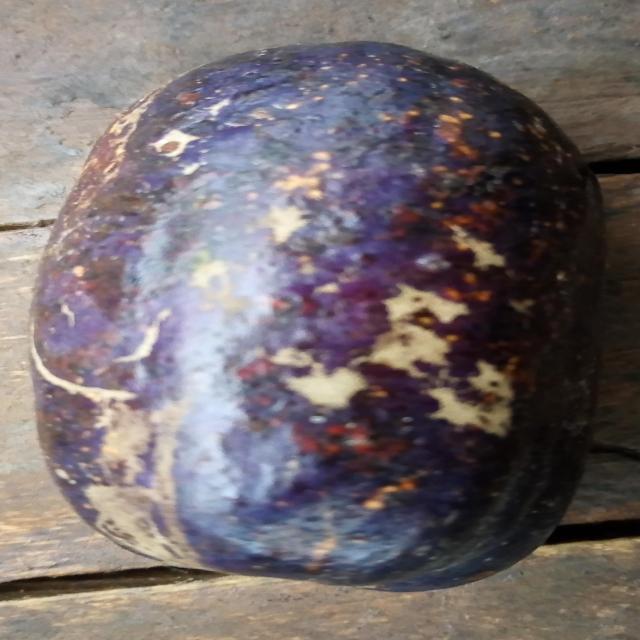
Plum grade: spotted